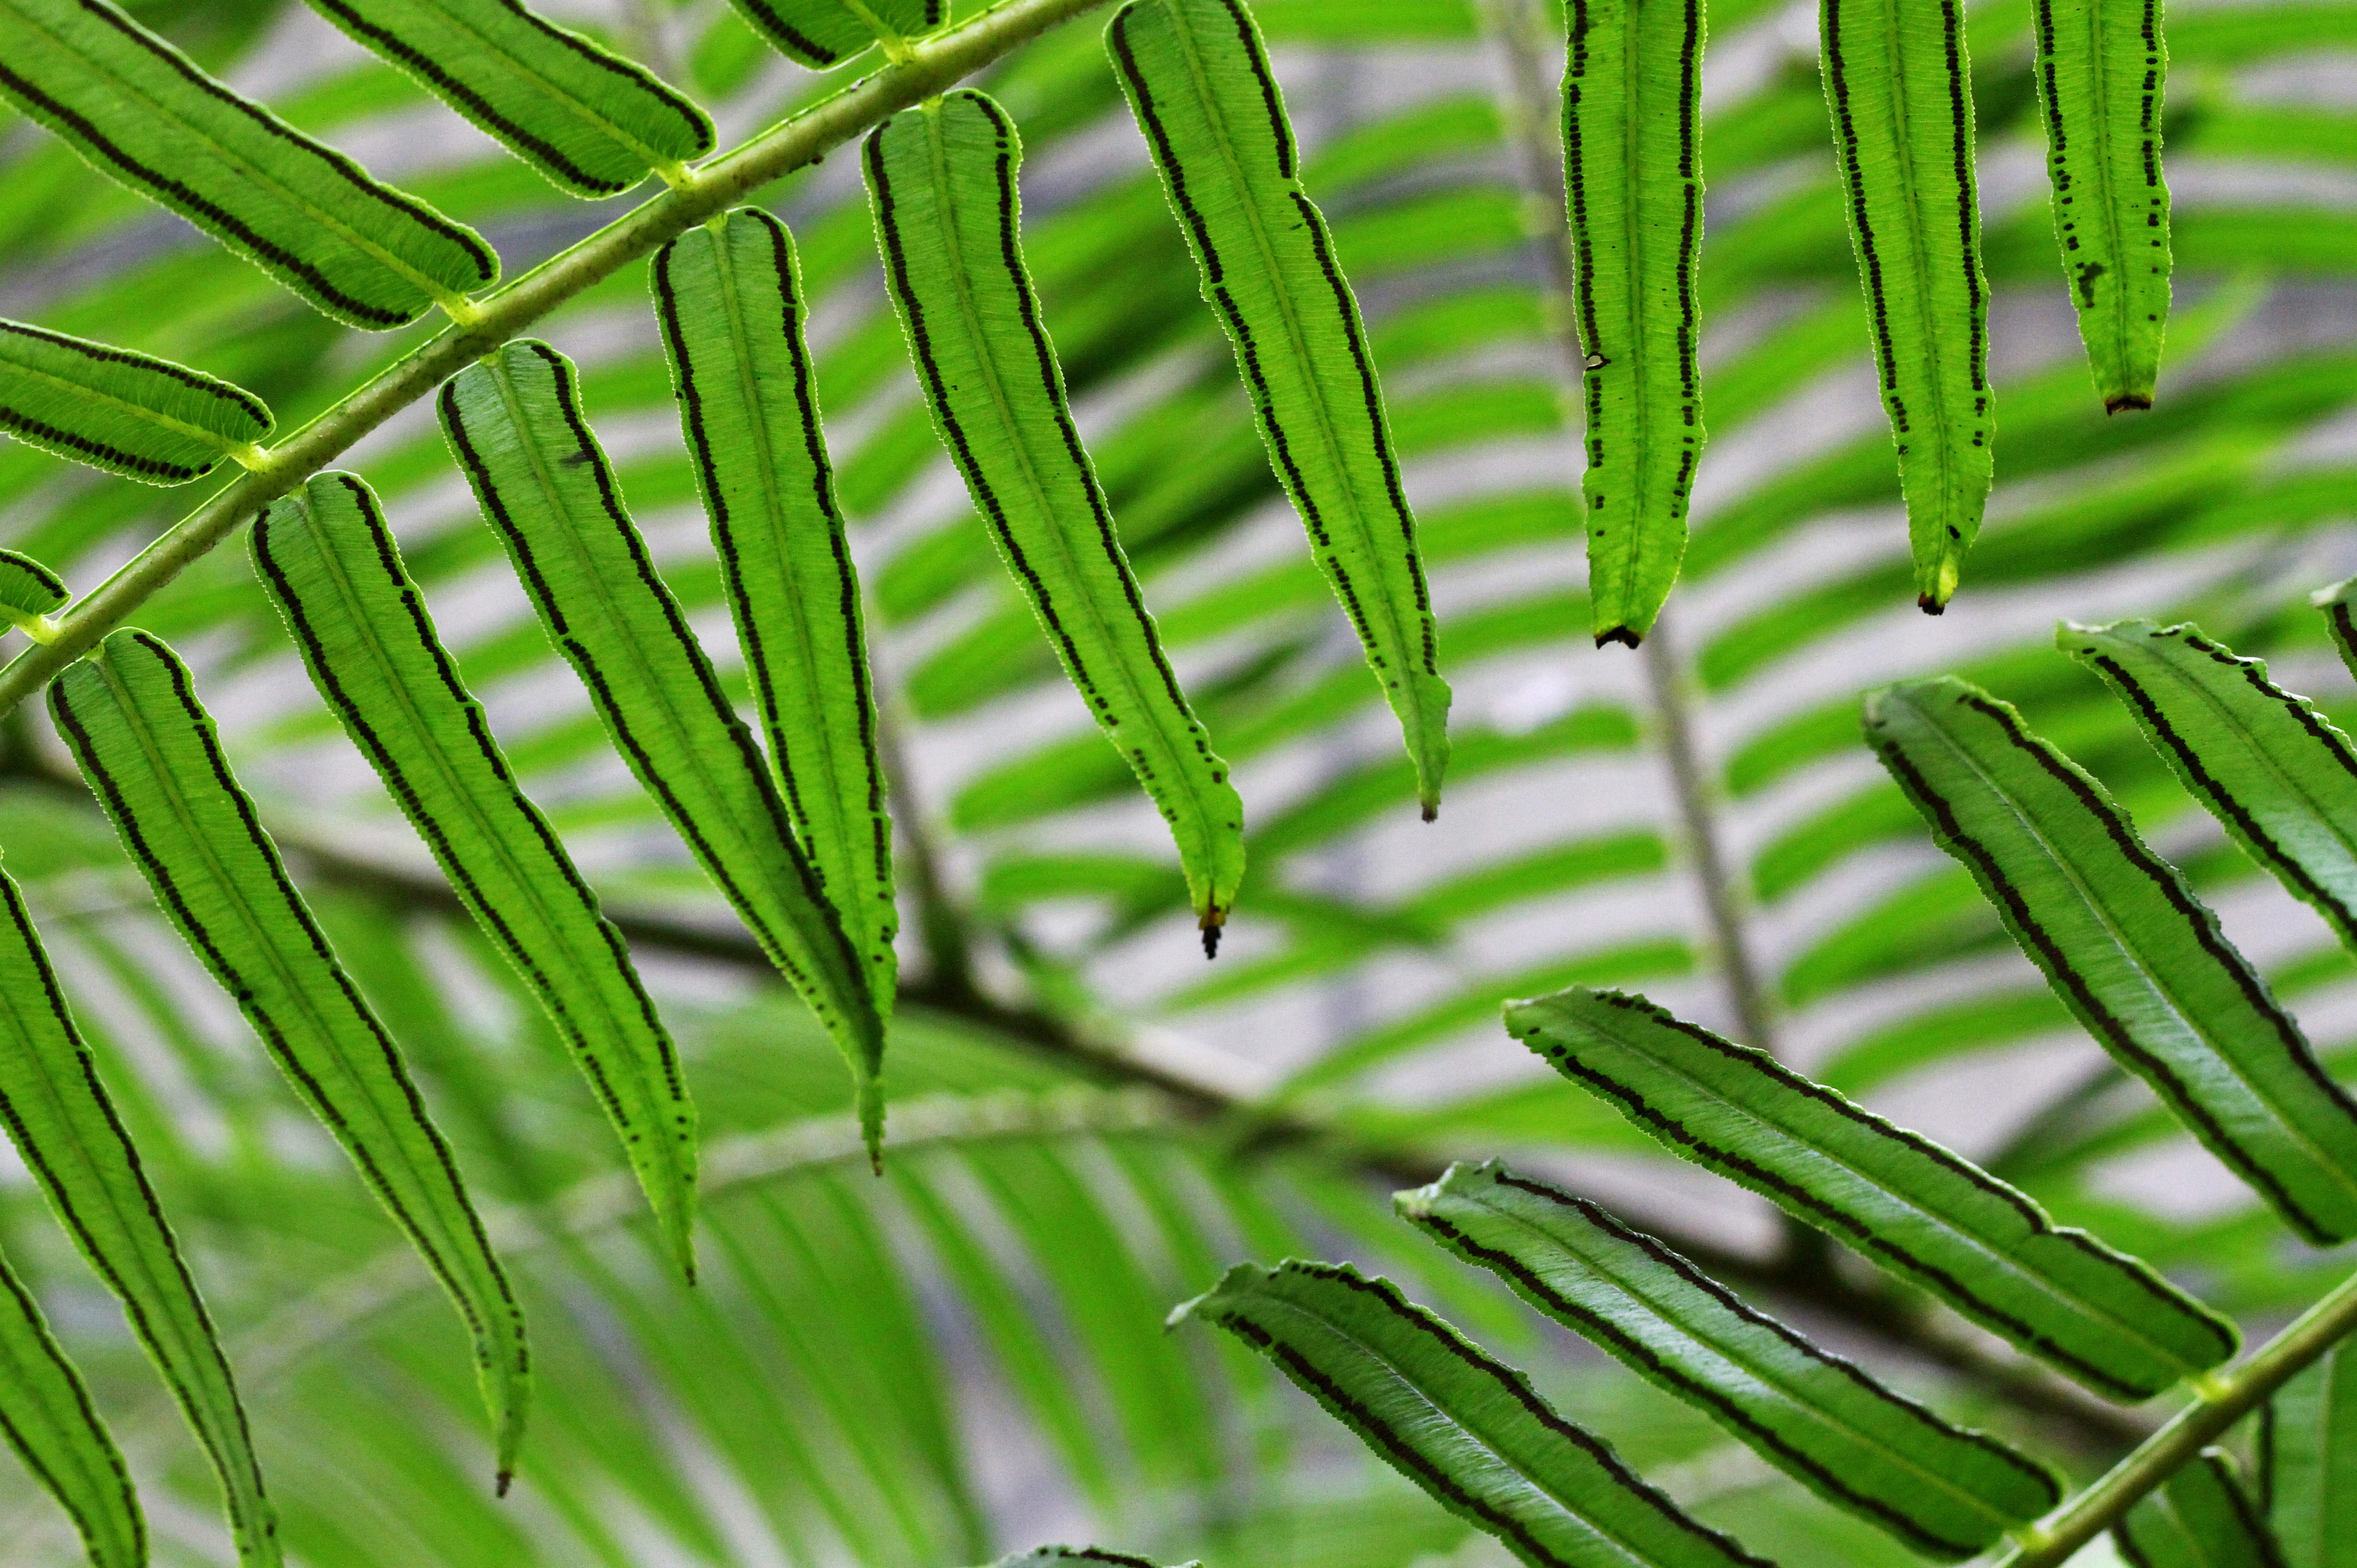
tree, nature, grass, branch, plant, lawn, leaf, flower, line, green, jungle, botany, flora, leaves, vegetation, bamboo, ecosystem, grass family, plant stem, land plant, ferns and horsetails, arecales